Stillwater, Oklahoma

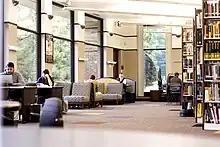
Inside the Stillwater Public Library

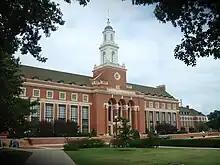
Edmon Low Library

Stillwater has been served by the Stillwater Public Library since 1922. In 1990, Stillwater voters passed a $4.98 million bond issue for the construction of a new public library at 1107 S. Duck. The Stillwater Public Library provides a core collections of more than 100,000 volumes and includes books, audio books, music CDs, DVDs, videos magazines and newspapers as well as technological services. The library is active in the community, holding events and programs, including free computer classes, children's storytimes, and scholarly databases with information on a variety of topics.